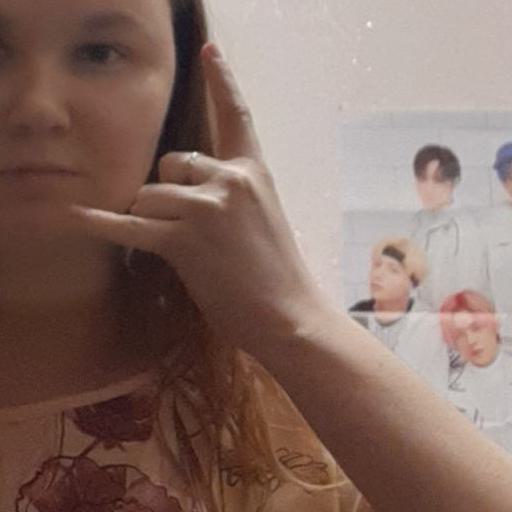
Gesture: call